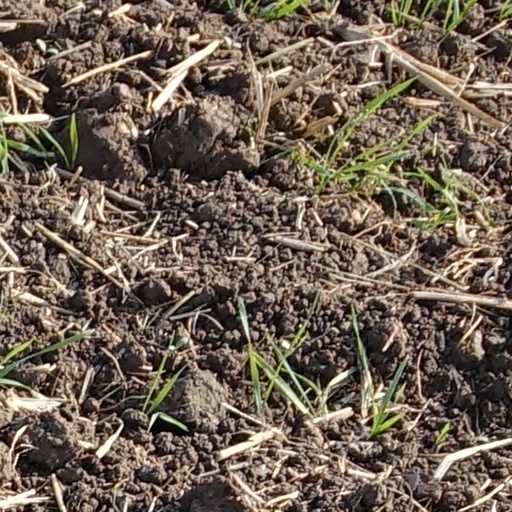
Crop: wheat